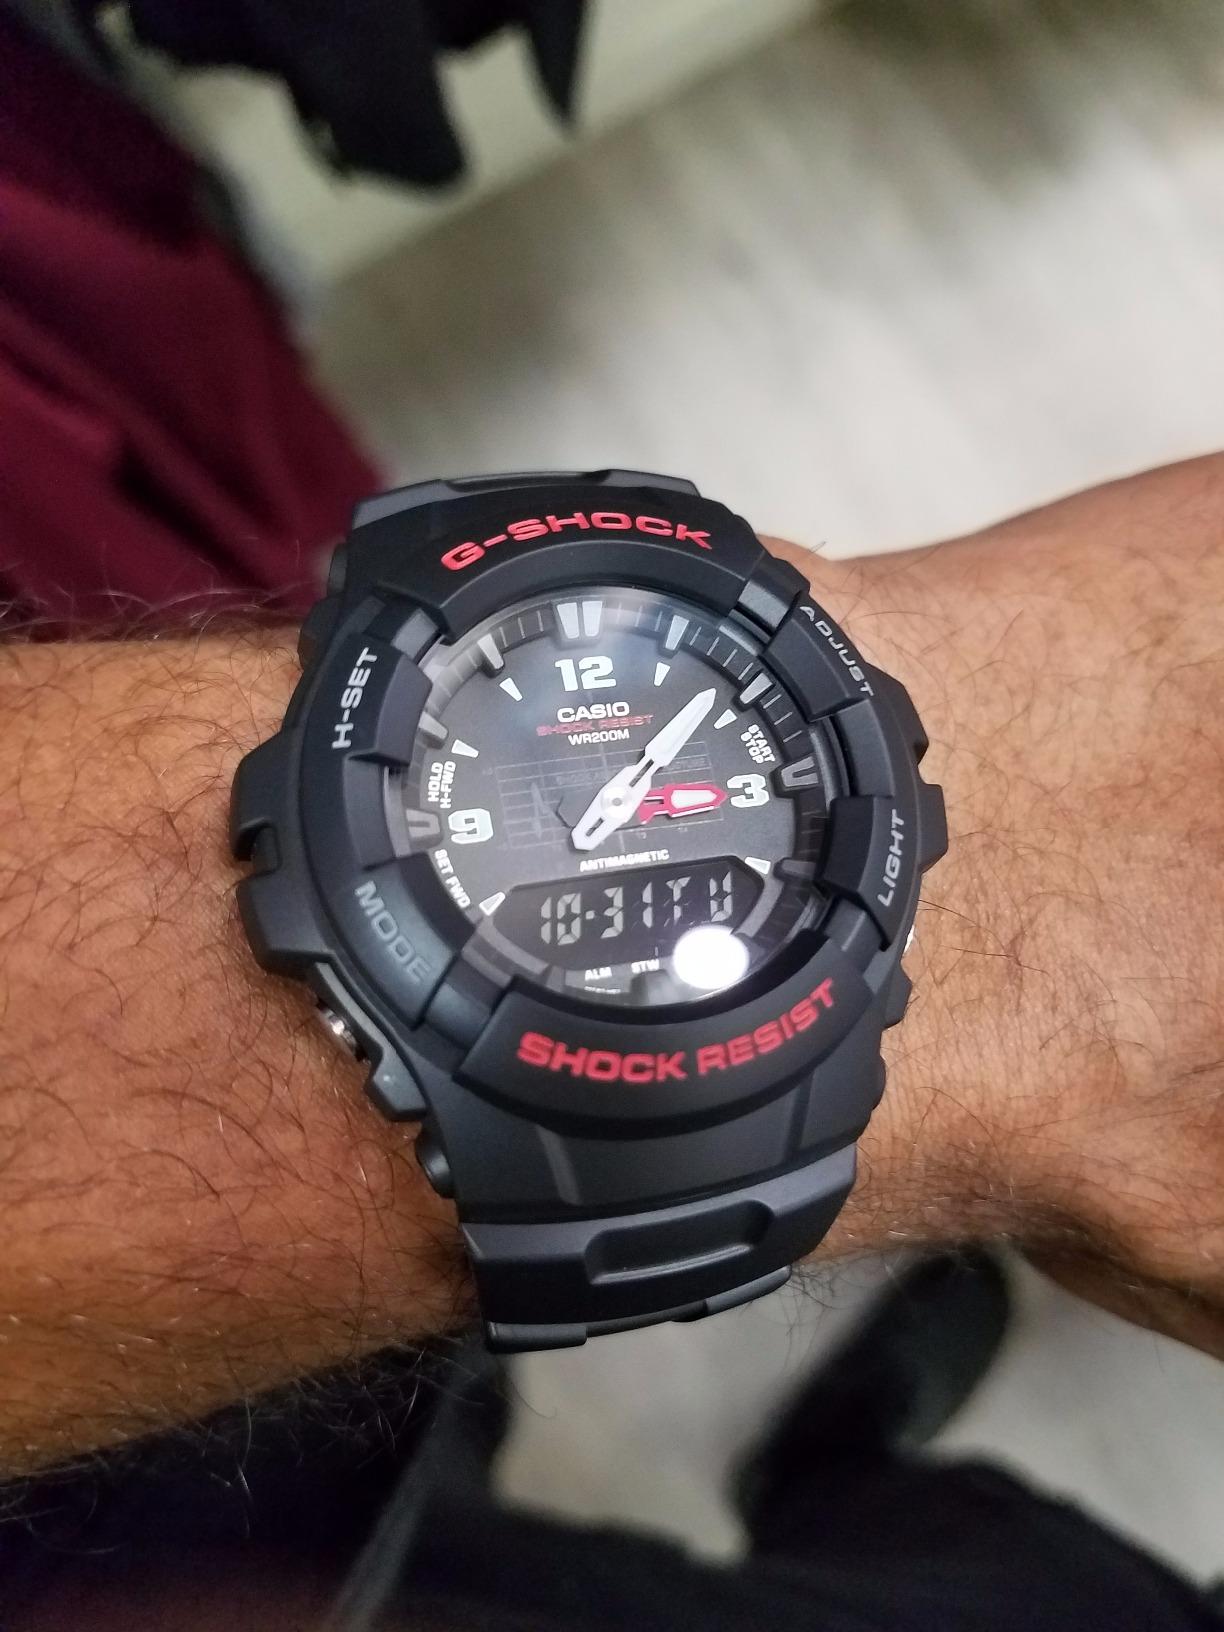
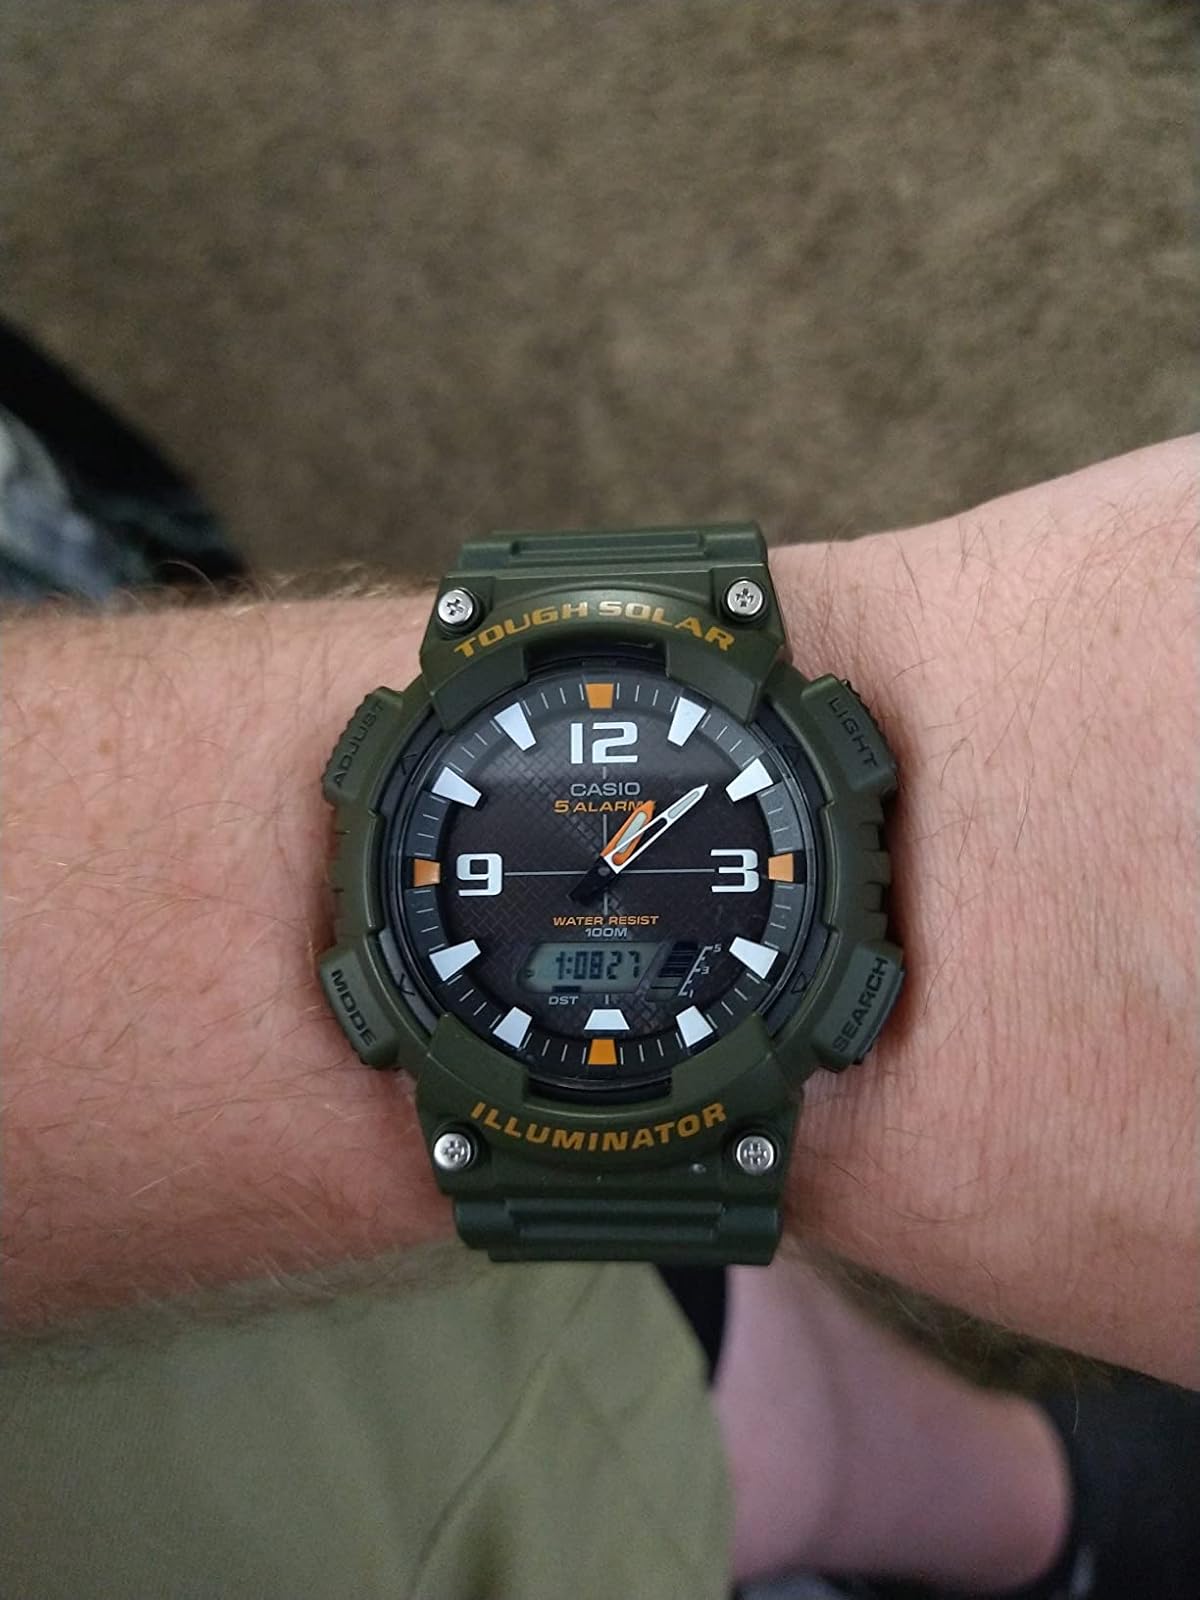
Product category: accessories_watch
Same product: no